Lake Albanel

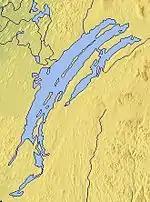
Map of Lake Albanel with larger Lake Mistassini to the west

In 2016, it was reported that the arc shaped lake, together with nearby Lake Mistassini, may have been formed by a large meteor impact about 2.1 billion years ago. The rest of the 500 km diameter crater is thought to have now been mostly eroded away or buried but geological indications of a major impact have been found in the rocks around the lake. If confirmed this would be the largest impact crater found on the earth.